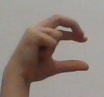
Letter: thal